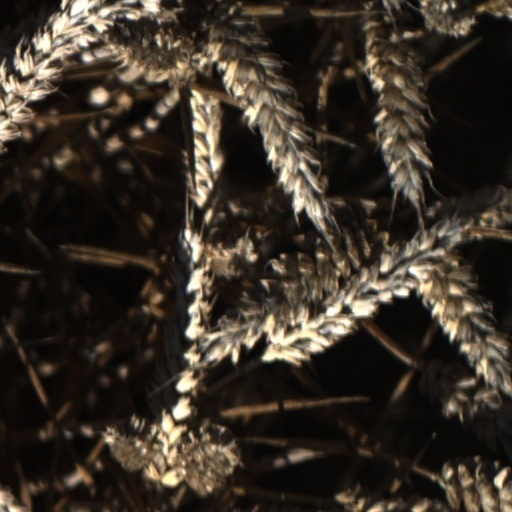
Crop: wheat